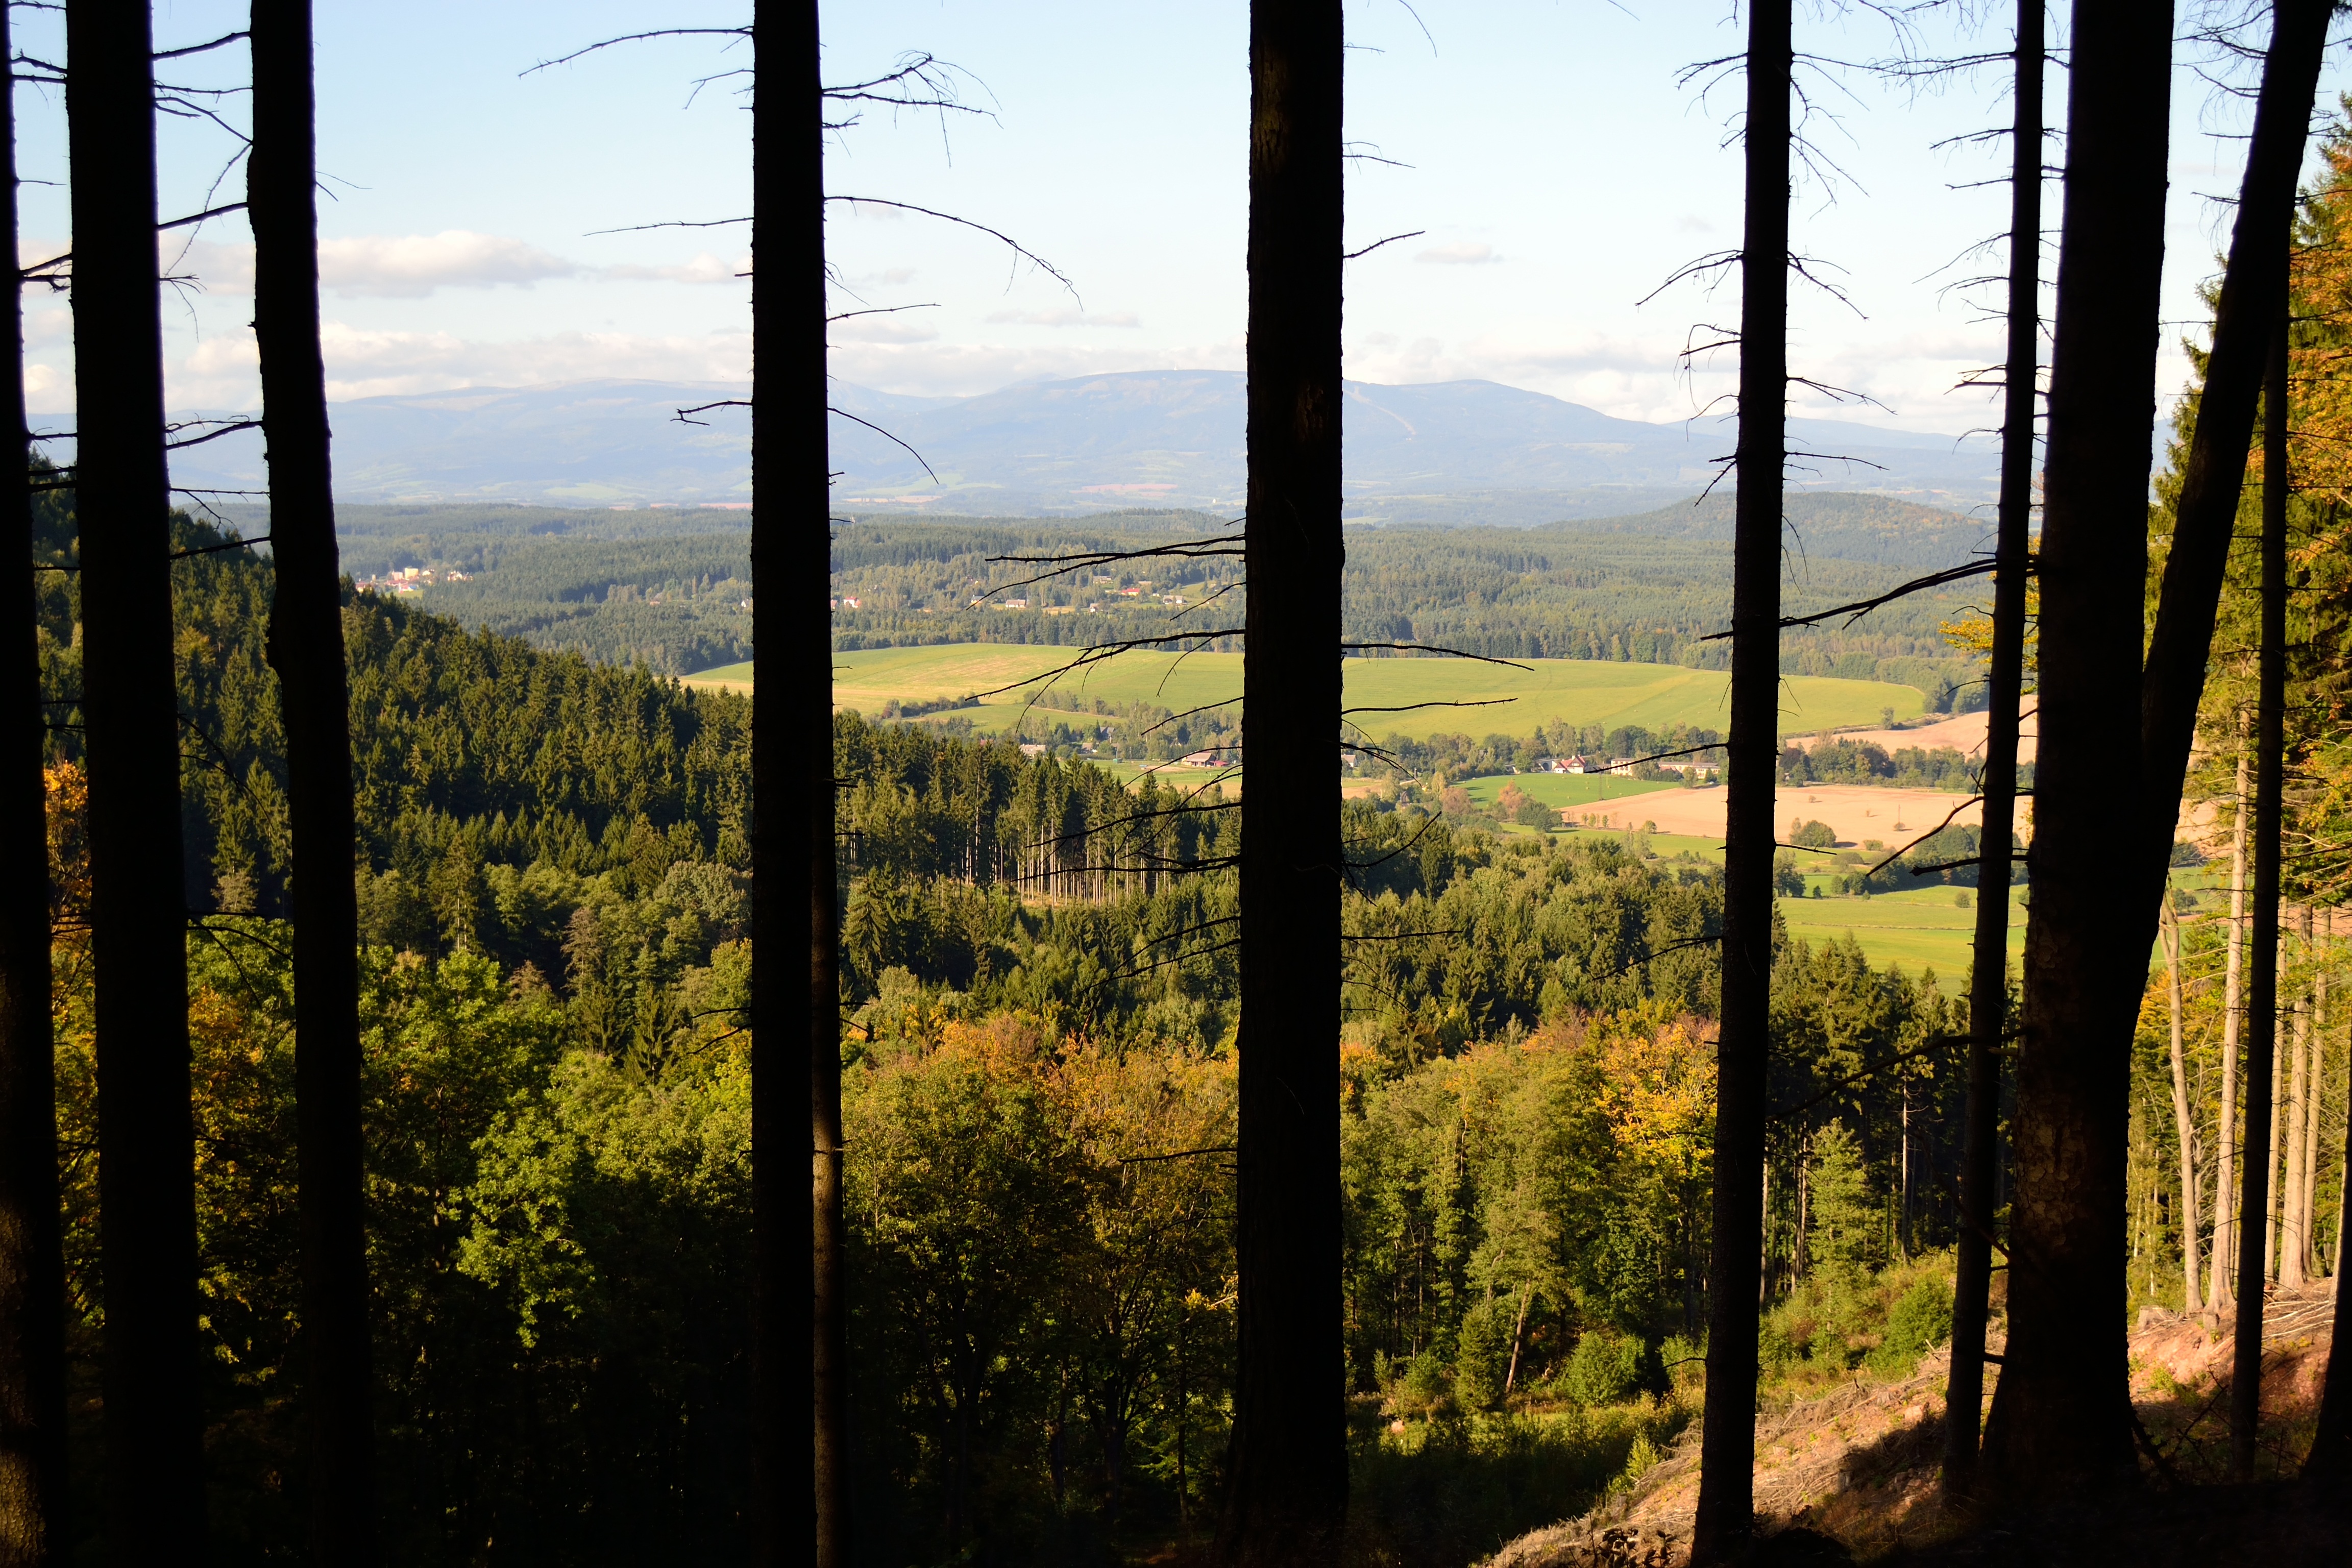
landscape, tree, nature, forest, grass, wilderness, mountain, plant, sky, sunset, sunlight, morning, leaf, reflection, autumn, trees, mountains, habitat, ecosystem, rural area, natural environment, woody plant, zvi ina